Austin, Texas

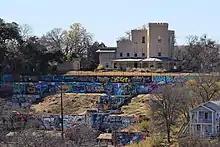
The HOPE Outdoor Gallery, overlooked by the historic Texas Military Academy building, the oldest standing educational building in Texas; the gallery has since been demolished.

The O. Henry House Museum hosts the annual O. Henry Pun-Off, a pun contest where the successful contestants exhibit wit akin to that of the author William Sydney Porter.